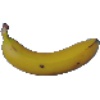
Label: Banana 1